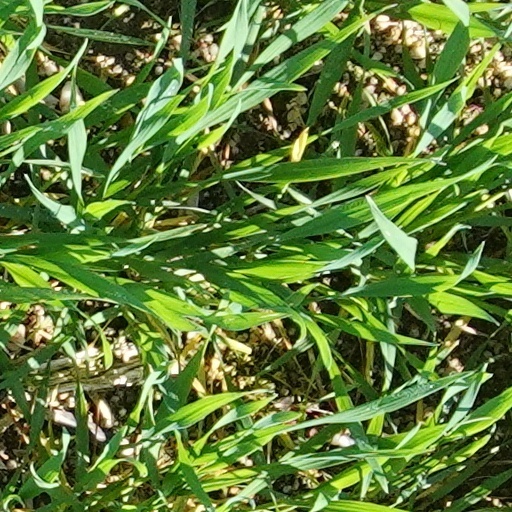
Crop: wheat